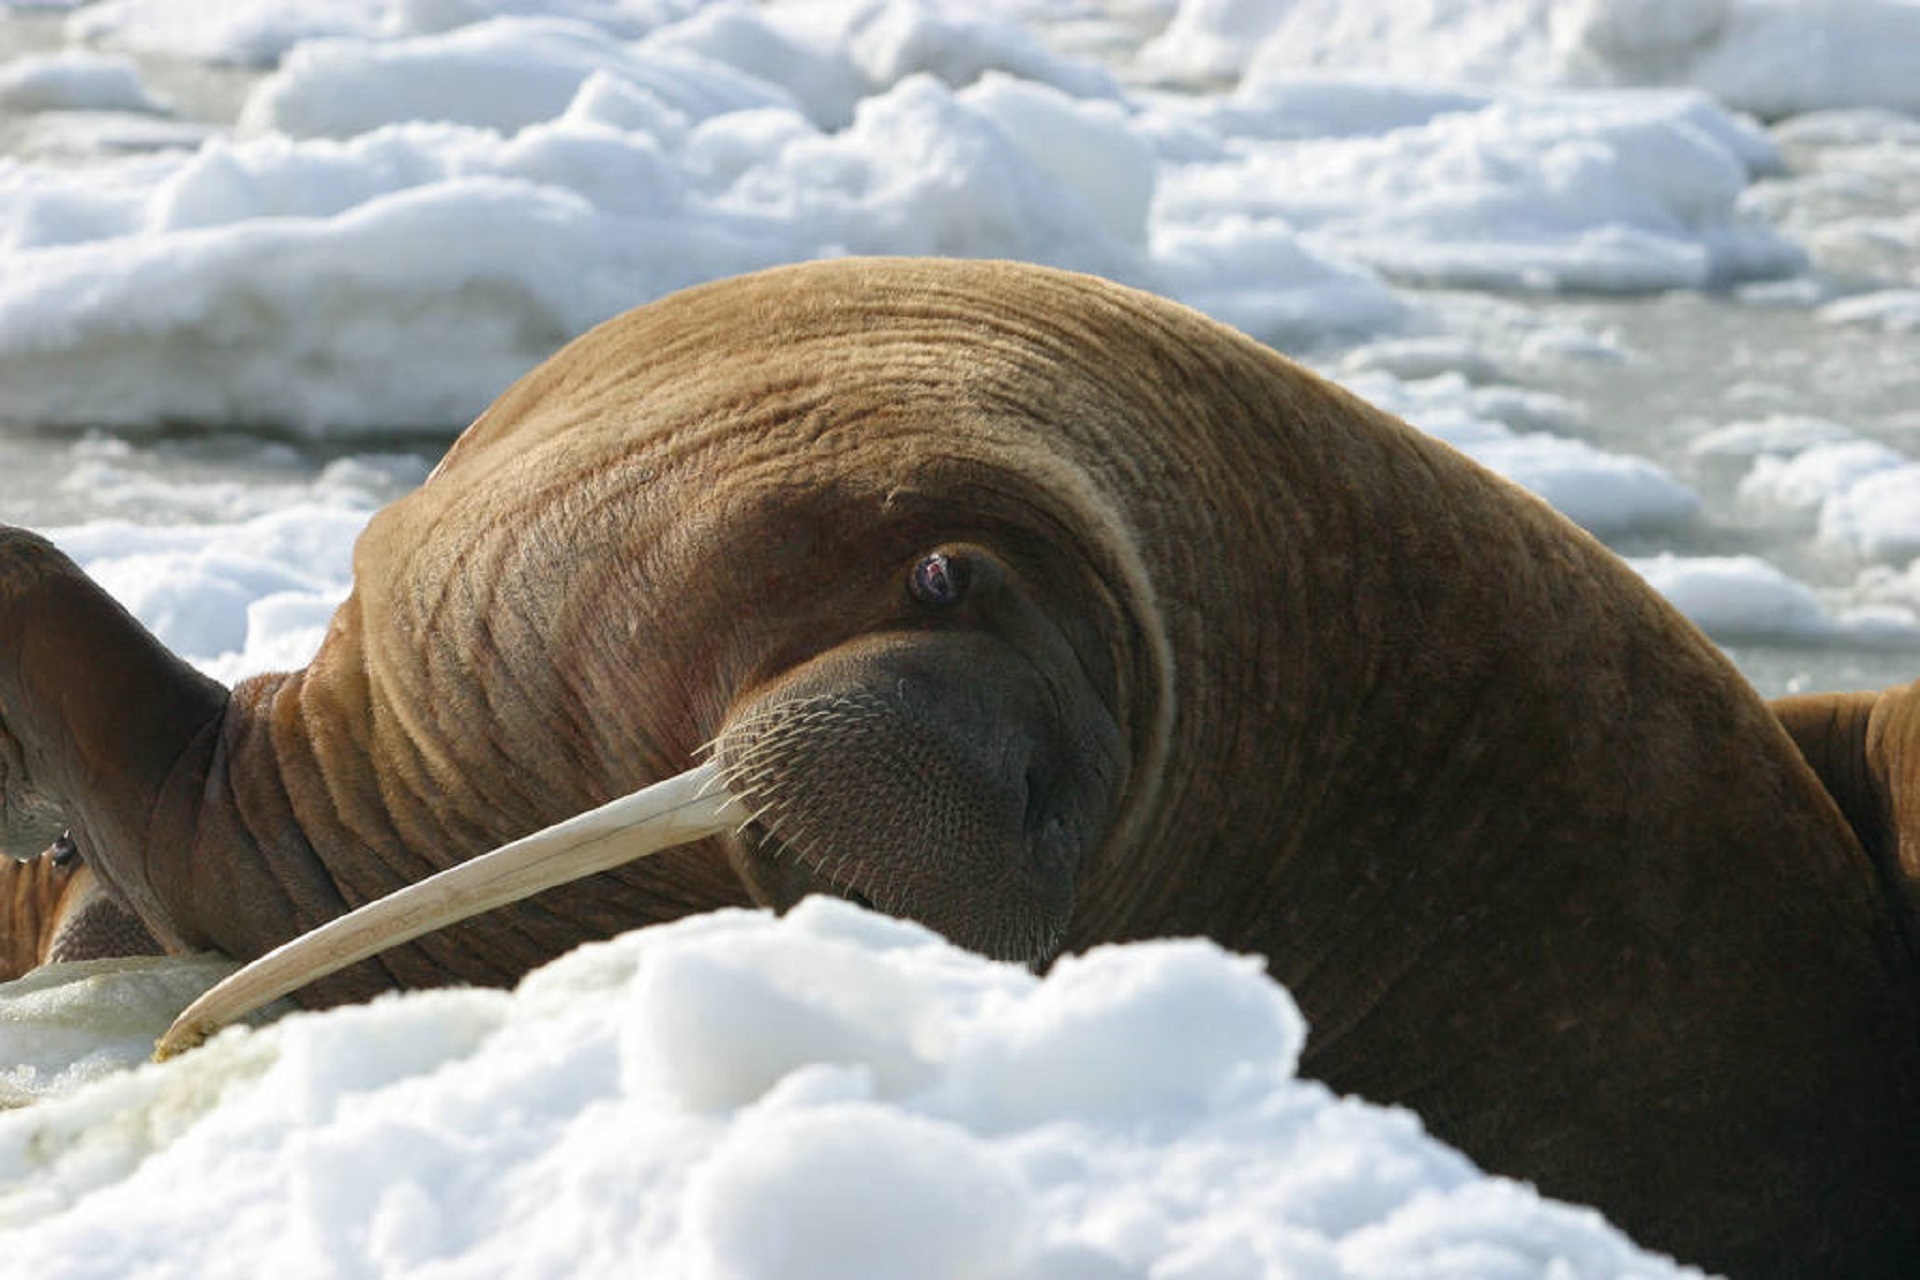
sea, nature, animal, wildlife, ice, cow, mammal, arctic, fauna, tusk, polar, close up, walrus, marine, seals, marine mammal, elephants and mammoths